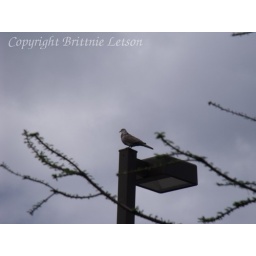
I was sitting in the car waiting to catch a picture of the bird flying away.